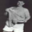
Label: man